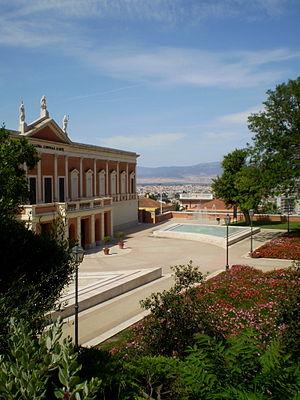
Cagliari est une ville italienne, capitale de l'île de Sardaigne, région autonome d'Italie. Le nom sarde de Cagliari, Casteddu, signifie « château ». La commune compte environ 154 400 habitants en 2016, et on en compte plus de 430 000 dans l'ensemble de sa ville métropolitaine, qui comprend Elmas, Assemini, Capoterra, Selargius, Sestu, Monserrato, Quartucciu, Quartu Sant'Elena et huit autres communes.